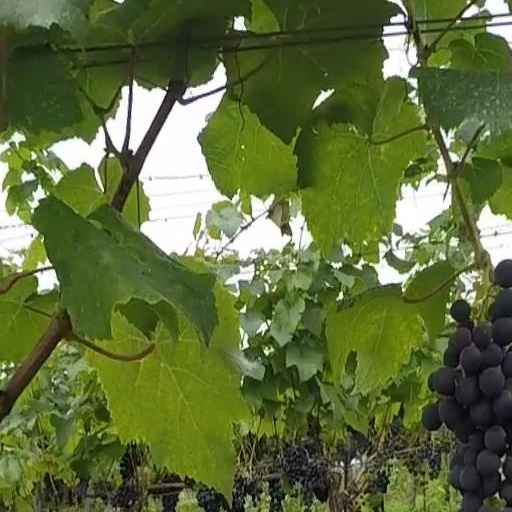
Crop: grape